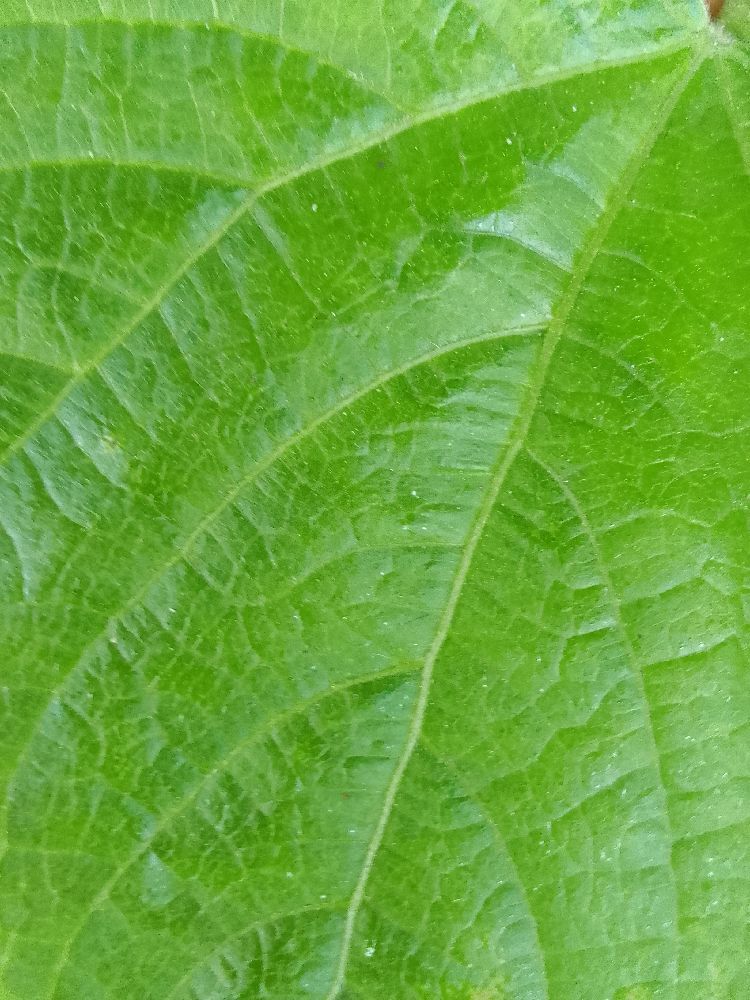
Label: healthy